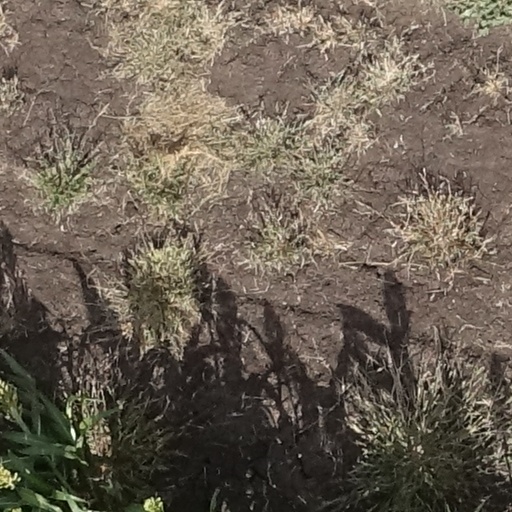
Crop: sorghum